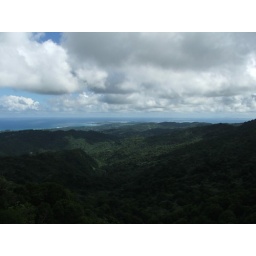
view of the atlantic coast from yokahu tower in el yunque rain forest. puerto rico